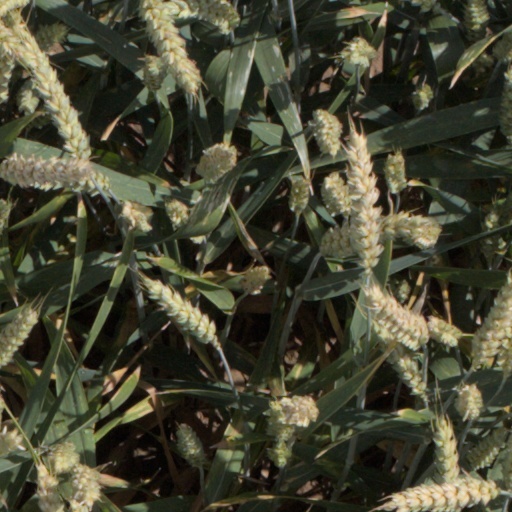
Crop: wheat